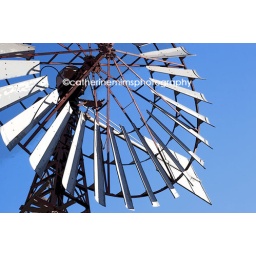
a 24ft windmill head against a brilliant blue sky